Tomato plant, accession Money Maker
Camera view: tilt-top (135 deg); turntable rotation: 0 degrees
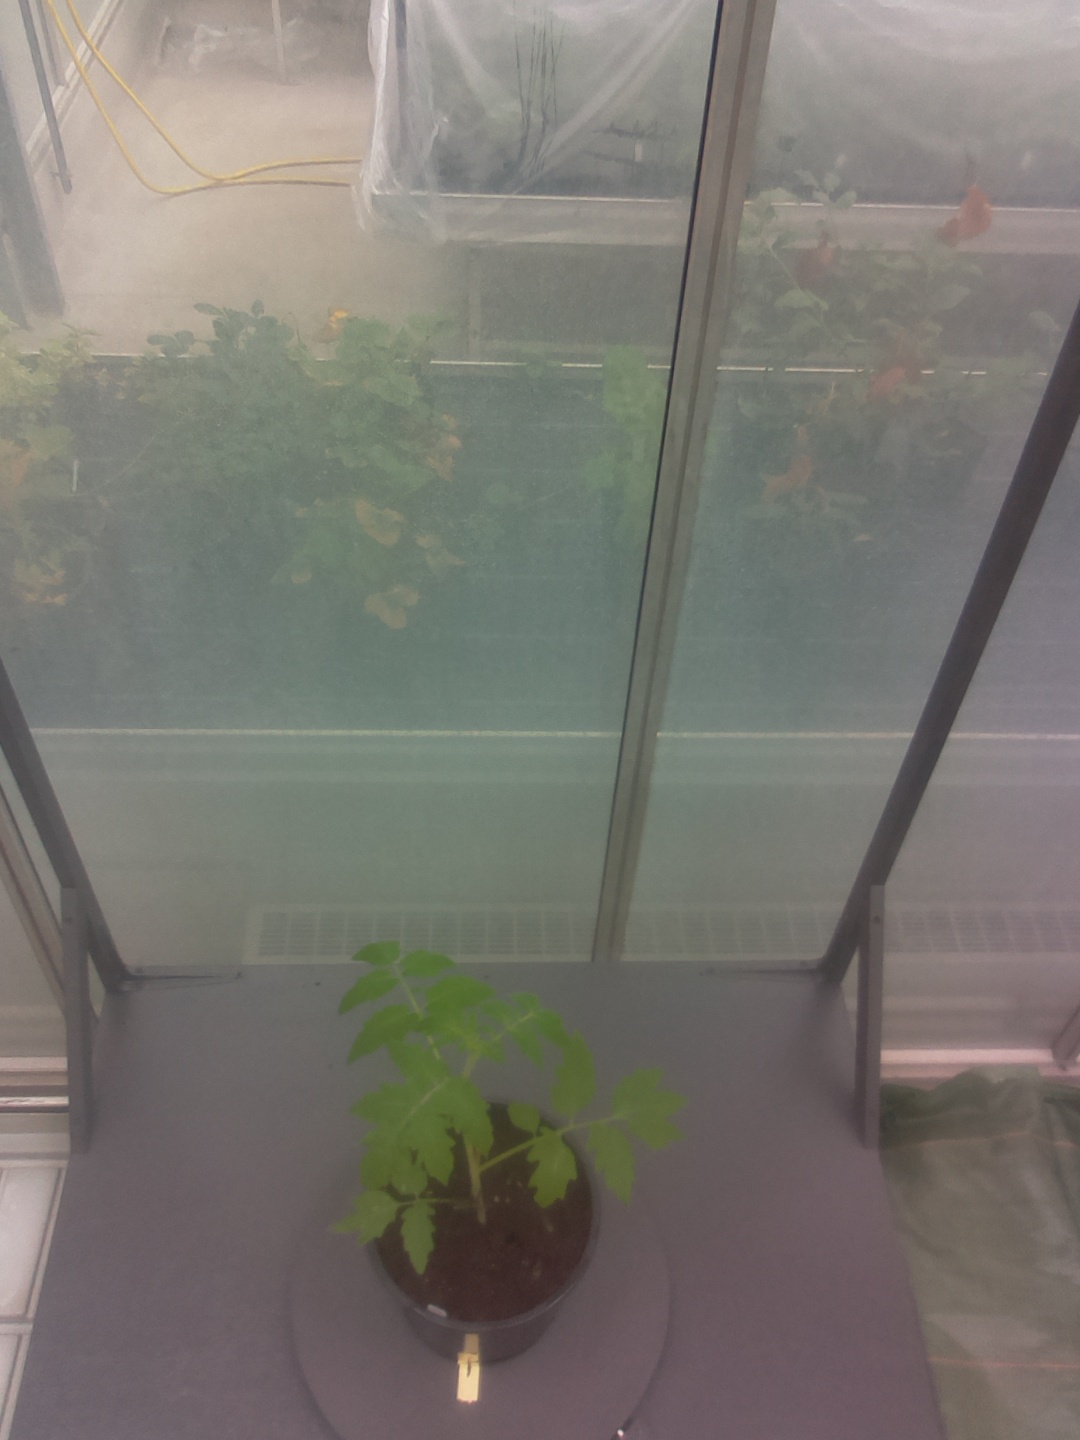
BBCH growth stage 13: 6 of true leaves visible